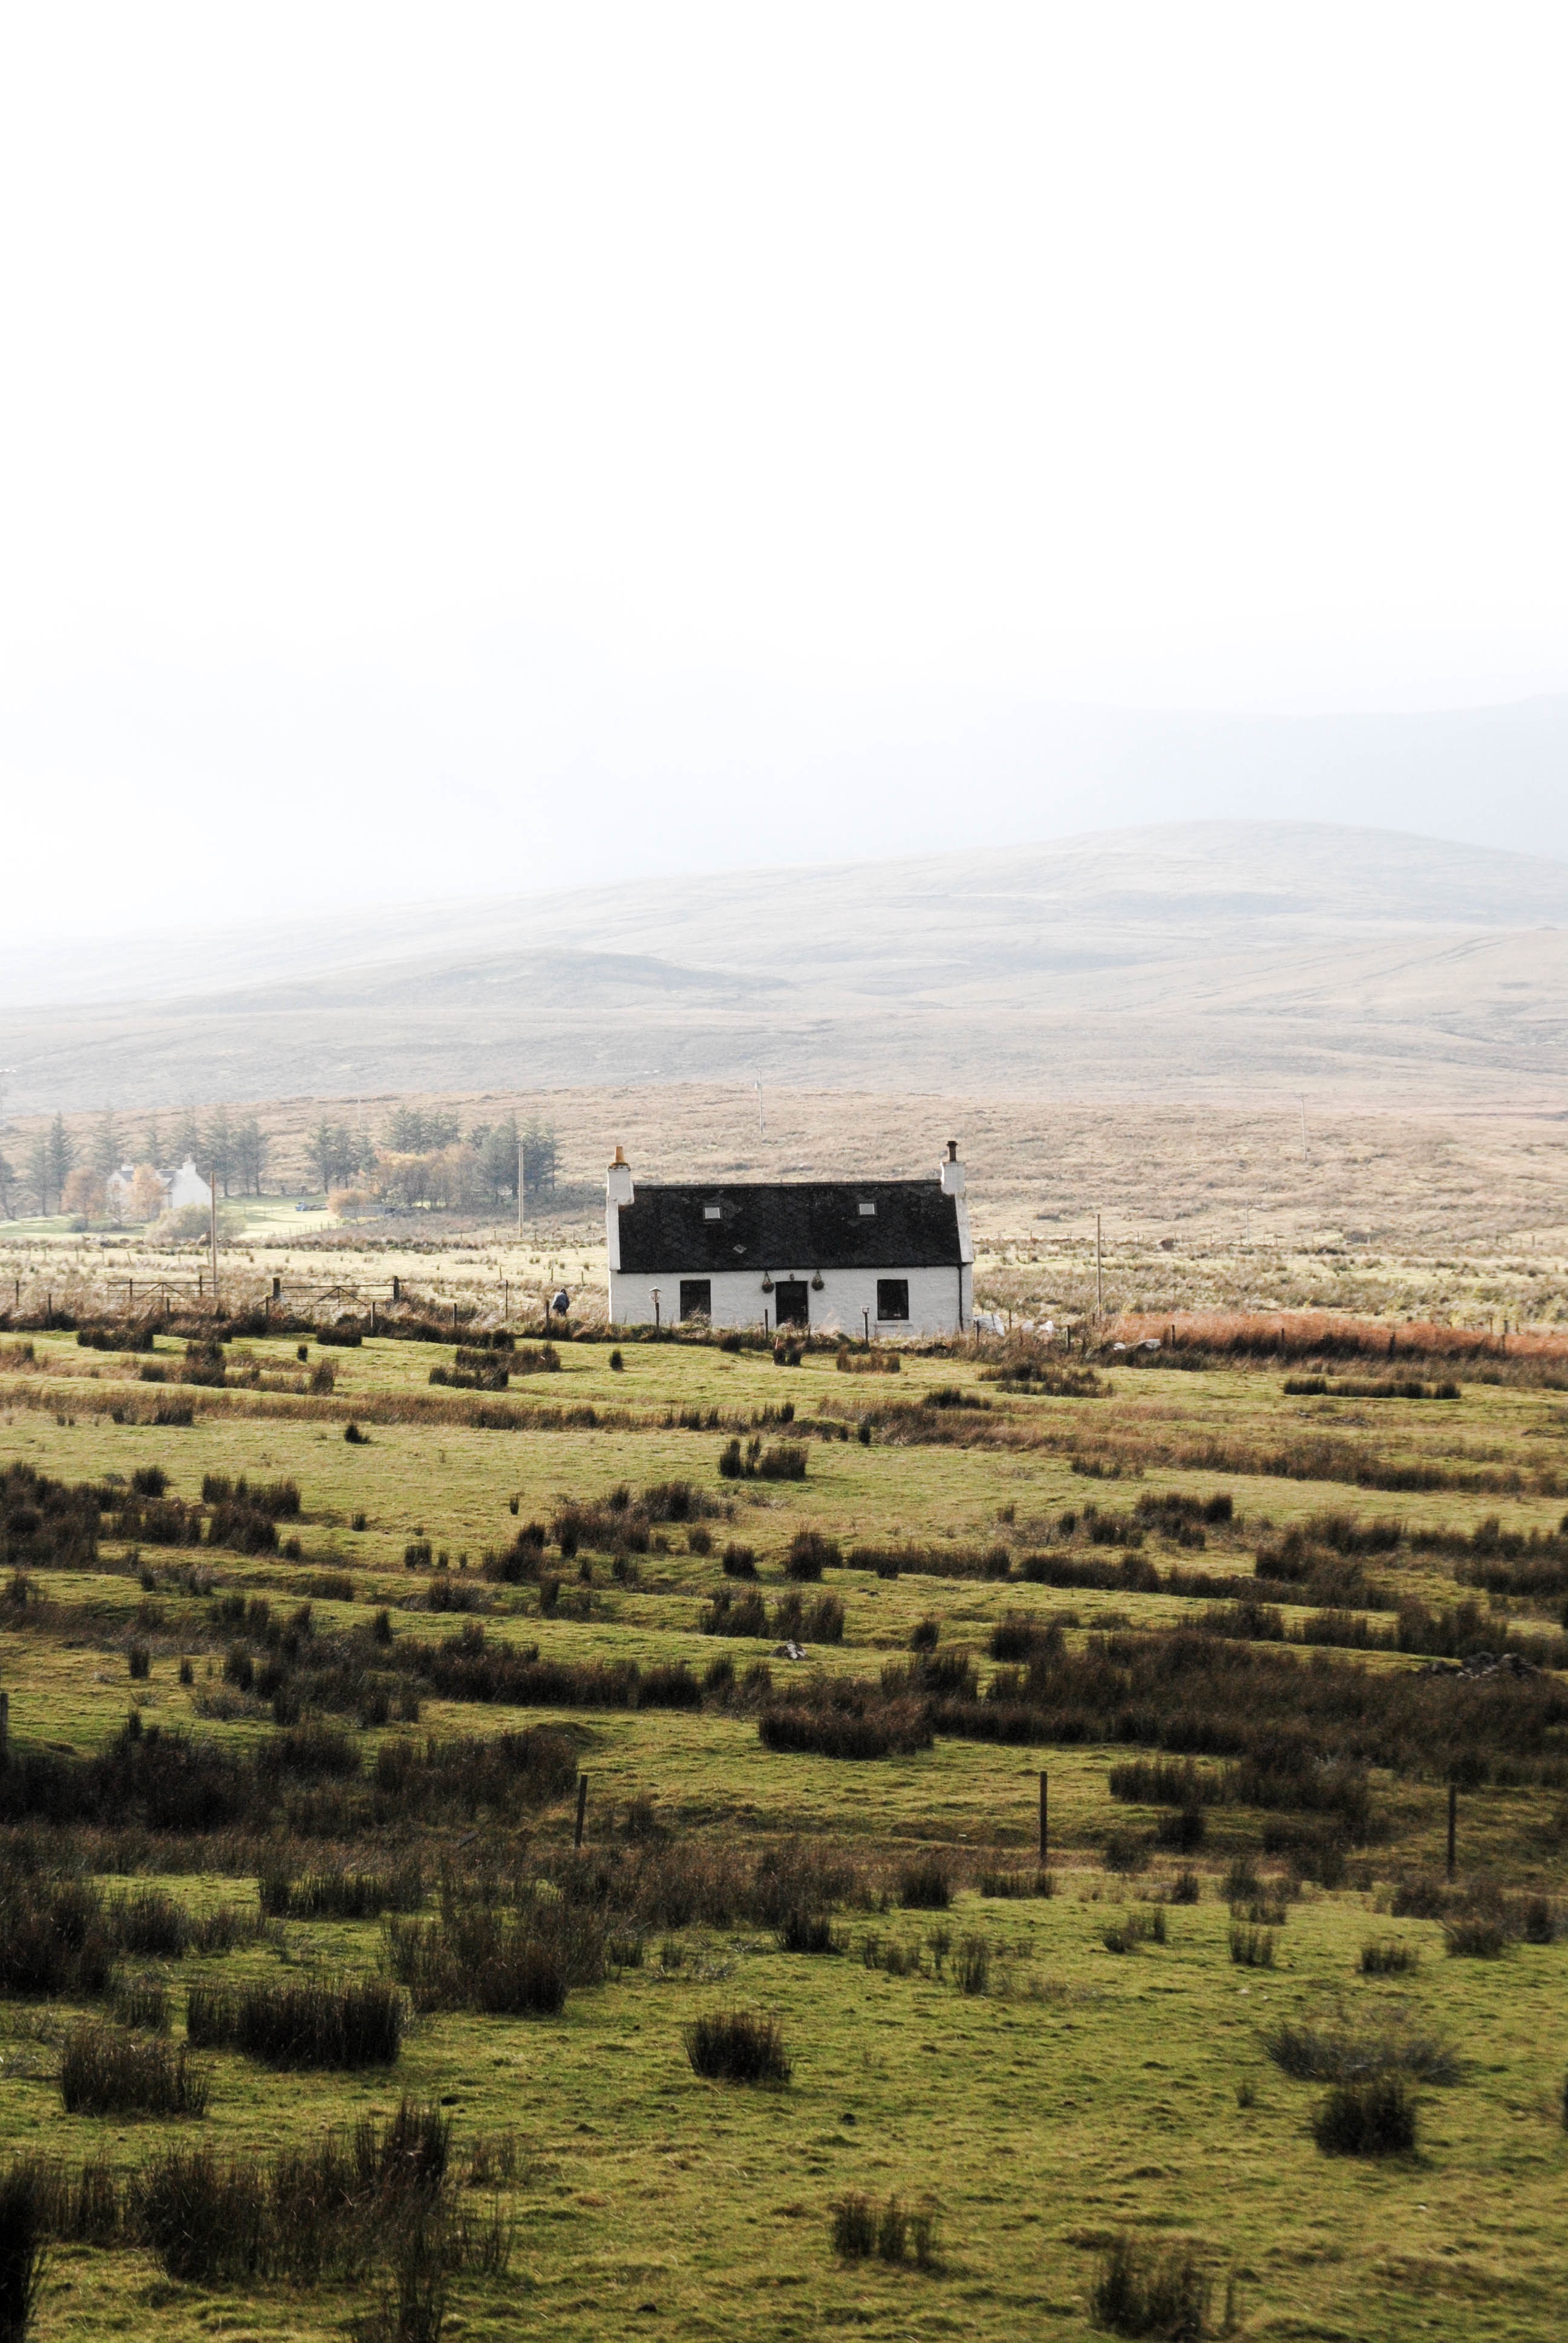
landscape, tree, mountain, field, prairie, countryside, house, hill, pasture, plain, grassland, plateau, ecosystem, steppe, rural area, natural environment